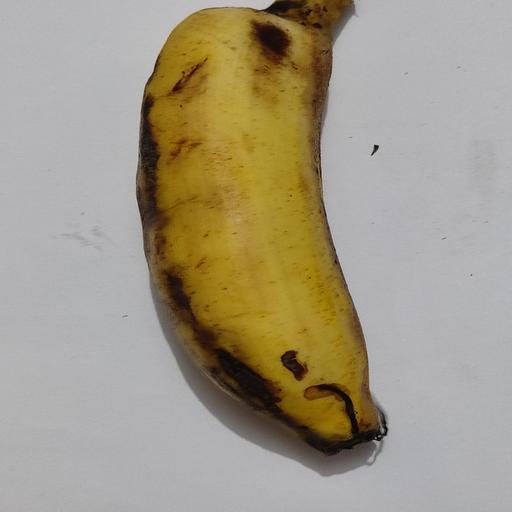
Crop type: Banana